Decolonization of public space

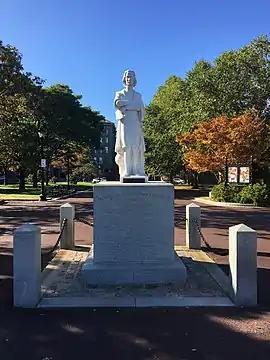
Statue of Christopher Columbus in Boston prior to its beheading in June 2020.

In May 1980, the portrait of Cecil Rhodes was removed from the reception room of the "Government House" and sent to the "National Gallery" in Salisbury (renamed Harare two years later). In July, his statue, erected in 1928 on "Jameson Avenue", was removed by the government a few hours before the official visit of Mozambican President Samora Machel to carry out ceremonies for the inauguration of the avenue bearing his name (formerly Jameson Avenue). The statue has since been on display on the grounds of the National Archives of Zimbabwe. This was followed in 1981 by another statue of Rhodes, then located on "Main Street" in Bulawayo which was relocated to Centenary Park, near the city's National Museum.